Marconi Communications

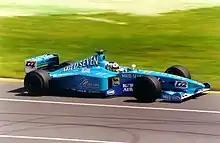
Marconi sponsorship on Alex Wurz's Benetton B200

In early 2000, Marconi launched a multimillion-pound sponsorship agreement with the Benetton Formula One team. Marconi's logos were featured prominently on the B200 and B201 cars, and driver suits. The sponsorship agreement was for three years, but ended after two years due to lack of funds.